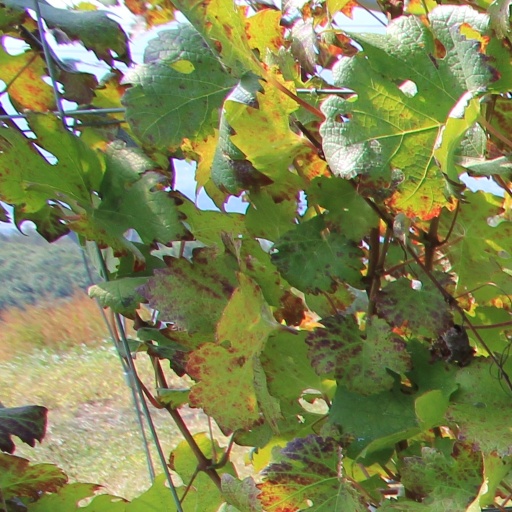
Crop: grape